The Simpsons season 25

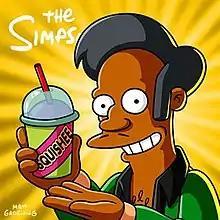
Digital purchase image featuring Apu Nahasapeemapetilon

The twenty-fifth season of the American animated sitcom "The Simpsons" aired on Fox between September 29, 2013 and May 18, 2014. The season was produced by Gracie Films and 20th Century Fox Television. This was the second of two new seasons ordered by Fox. The primary showrunner for the season was Al Jean. In October 2013, the series was renewed for a twenty-sixth season.